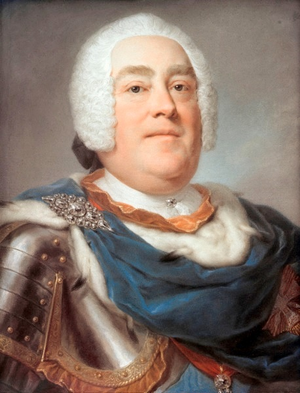
Marie Josèphe Caroline Éléonore Françoise Xavière de Saxe, née le 4 novembre 1731 à Dresde et morte le 13 mars 1767 à Versailles, est dauphine de France par son mariage avec le dauphin Louis, fils de Louis XV.
Auguste III de Pologne, né le 17 octobre 1696 à Dresde et mort dans la même ville le 5 octobre 1763, membre de la maison de Wettin, fils de l'électeur de Saxe et roi de Pologne Frédéric-Auguste, est roi de Pologne et grand-duc de Lituanie de 1734 à 1763, et, sous le nom de Frédéric-Auguste II de Saxe, électeur de Saxe de 1733 à 1763, ainsi que margrave de Misnie et comte palatin.